Ön

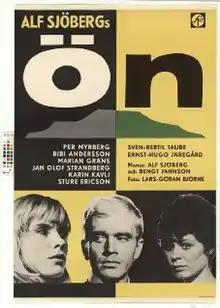
Film poster

Ön is a 1966 Swedish drama film directed by Alf Sjöberg. At the 3rd Guldbagge Awards Sjöberg won the award for Best Director. The film was also entered into the 1966 Cannes Film Festival.